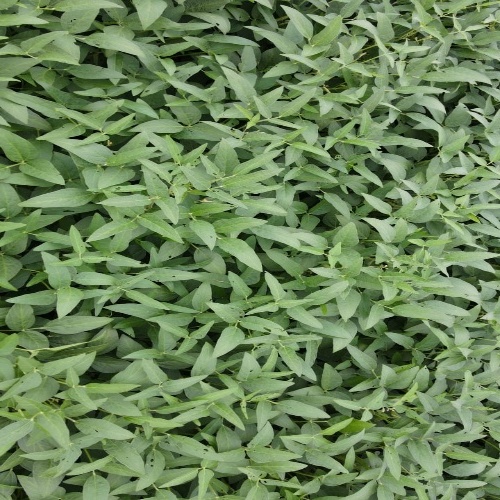
Label: Diabrotica_speciosa